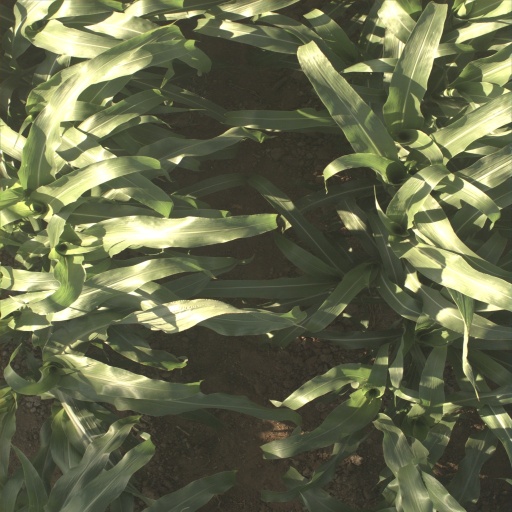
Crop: sorghum